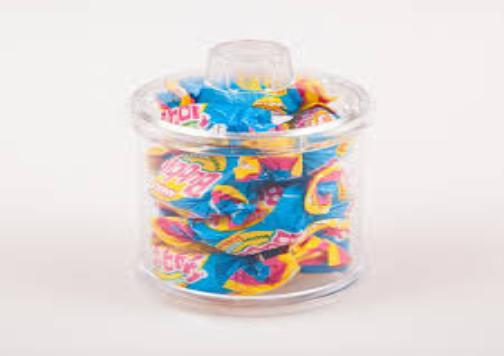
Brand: Anglo Bubbly
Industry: Food